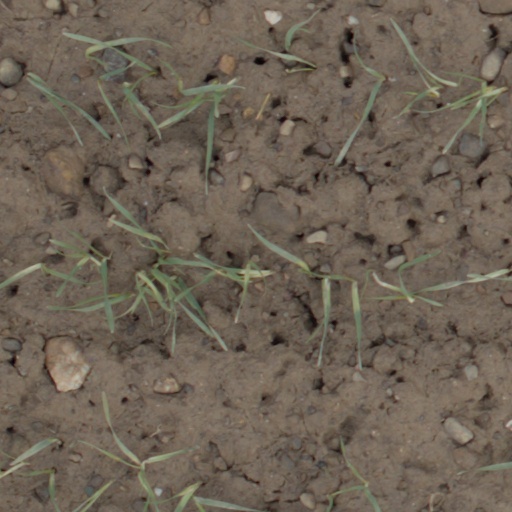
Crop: wheat